Isaak Löw Hofmann, Edler von Hofmannsthal

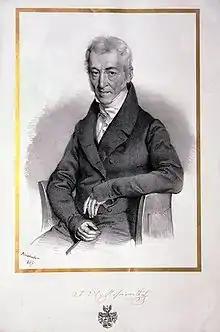
Isaak Löw Hofmann von Hofmannsthal, 1837

Isaak Löw Hofmann, Edler von Hofmannsthal (10 June 1759 – 12 December 1849) was an Austrian merchant.